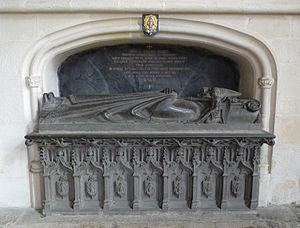
René Nicolas Sergent, évêque de Cornouaille (1855-1871), gisant à la cathédrale de Quimper
Les évêques de Quimper et Léon se succèdent sur le siège épiscopal de Quimper depuis que les anciens diocèses de Cornouaille et de Léon ont été réunis pour former une juridiction correspondant aux limites du département du Finistère, conformément à la loi sur la constitution civile du clergé, votée le 12 juillet 1790 par l'Assemblée nationale constituante qui instituait un diocèse par département. Les frontières du diocèse seront confirmées par le Concordat de 1801 qui entérinera l'existence de cette nouvelle circonscription sous le nom de diocèse de Quimper et Léon.